Singapore Flyer

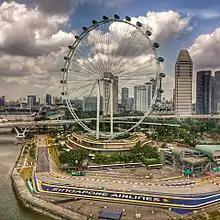
Aerial perspective of the Singapore Flyer during the Chingay Festival preparations, February 2018. The last two corners of the Marina Bay Street Circuit are visible, indicated by the Singapore Airlines branding.

The development has a gross building area of approximately , built on a site along the Marina Promenade. Designed by Arup and Mitsubishi Heavy Industries with a capacity of up to 7.3 million passengers a year, the normally constant rotation of the wheel means that a complete trip lasts approximately 32 minutes.